Lauren Bacall

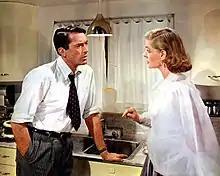
Bacall and Gregory Peck in the film "Designing Woman" (1957)

Bacall rejected scripts that she did not find interesting, and thereby earned a reputation of being difficult. However, she further solidified her star status in the 1950s by appearing as the leading lady in a string of films that won favorable reviews. Bacall was cast with Gary Cooper in "Bright Leaf" (1950) and as a two-faced "femme fatale" in "Young Man with a Horn" (1950), a jazz musical co-starring Kirk Douglas, Doris Day and Hoagy Carmichael. From 1951 to 1952, Bacall costarred with Bogart in the syndicated action-adventure radio series "Bold Venture".